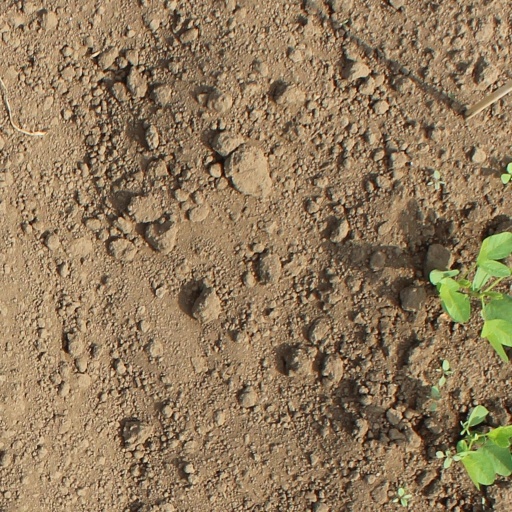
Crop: soybean